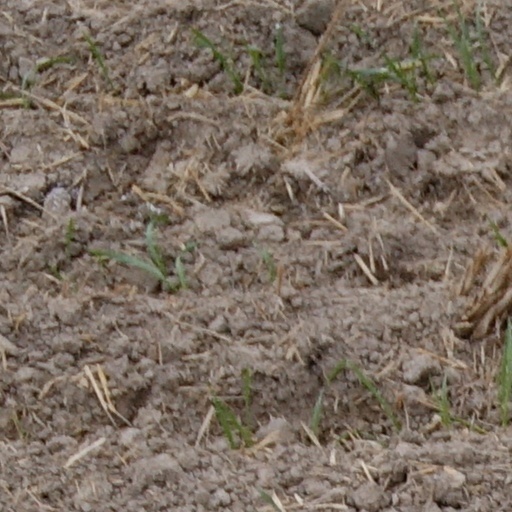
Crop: wheat